A Bug's Life

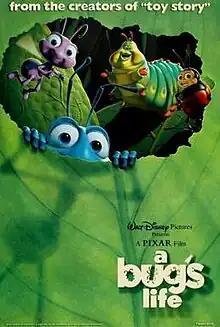
Theatrical release poster

A Bug's Life (stylized in all lowercase) is a 1998 American animated comedy film produced by Pixar Animation Studios for Walt Disney Pictures. It is Pixar's second feature-length film, following "Toy Story" (1995). The film was directed by John Lasseter, co-directed by Andrew Stanton, and produced by Darla K. Anderson and Kevin Reher, from a screenplay written by Stanton, Donald McEnery, and Bob Shaw, and a story conceived by Lasseter, Stanton, and Joe Ranft. It stars the voices of Dave Foley, Kevin Spacey, Julia Louis-Dreyfus, and Hayden Panettiere. In the film, a misfit ant named Flik looks for "tough warriors" to save his ant colony from a protection racket run by a gang of grasshoppers. However, the "warriors" he brings back are a troupe of Circus Bugs. The film's plot was initially inspired by Aesop's fable "The Ant and the Grasshopper".